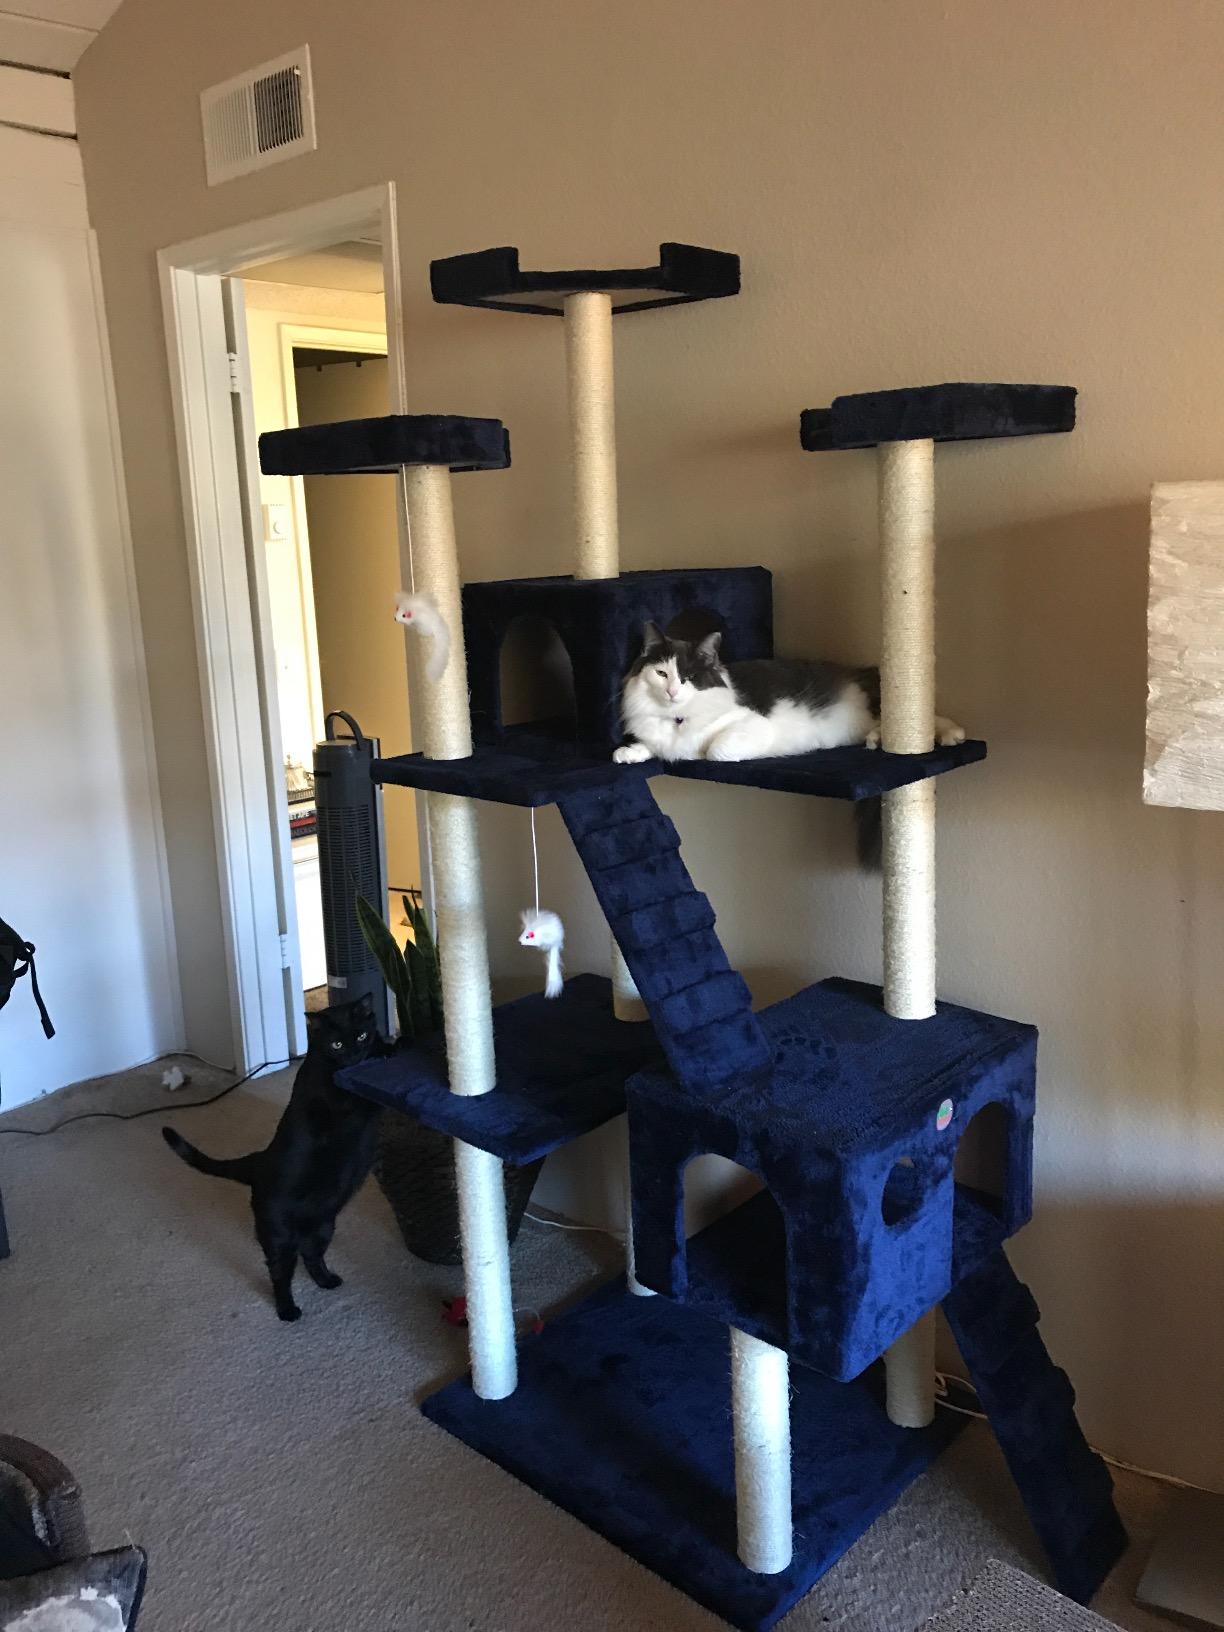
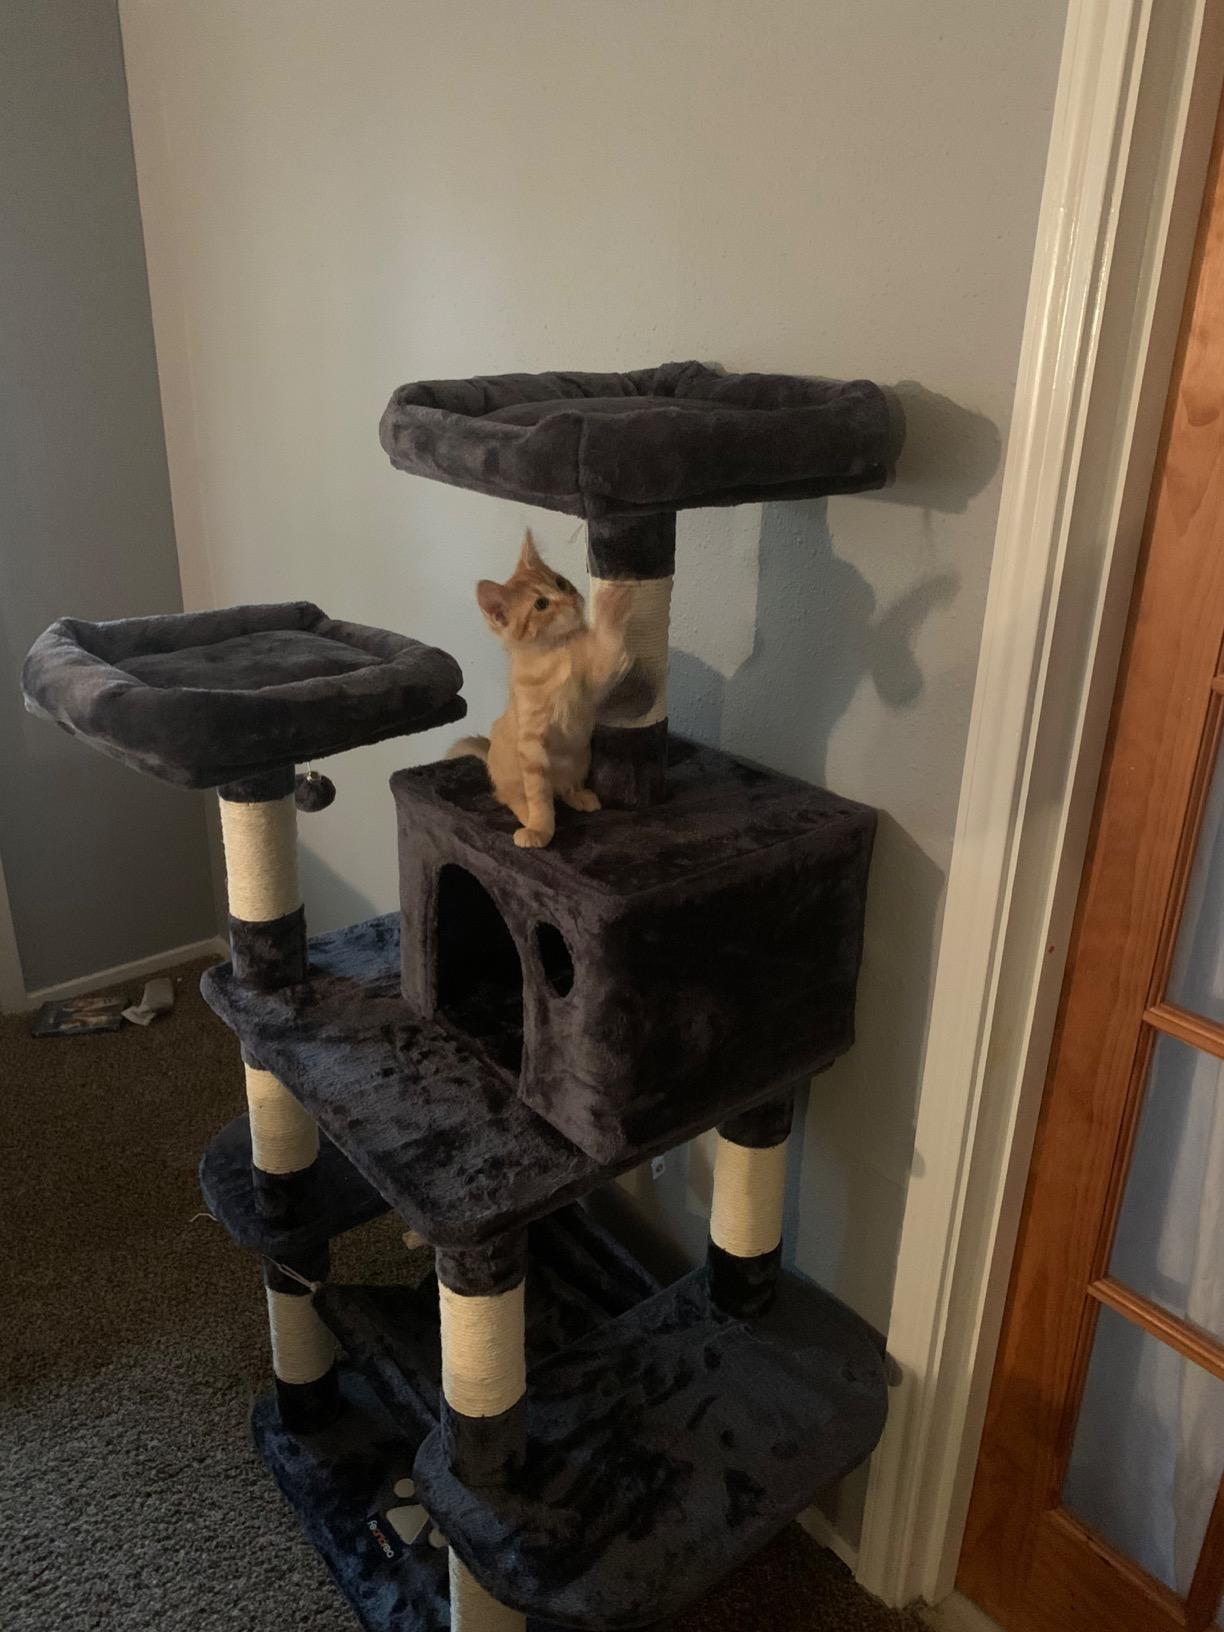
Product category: items_cat tree
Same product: no